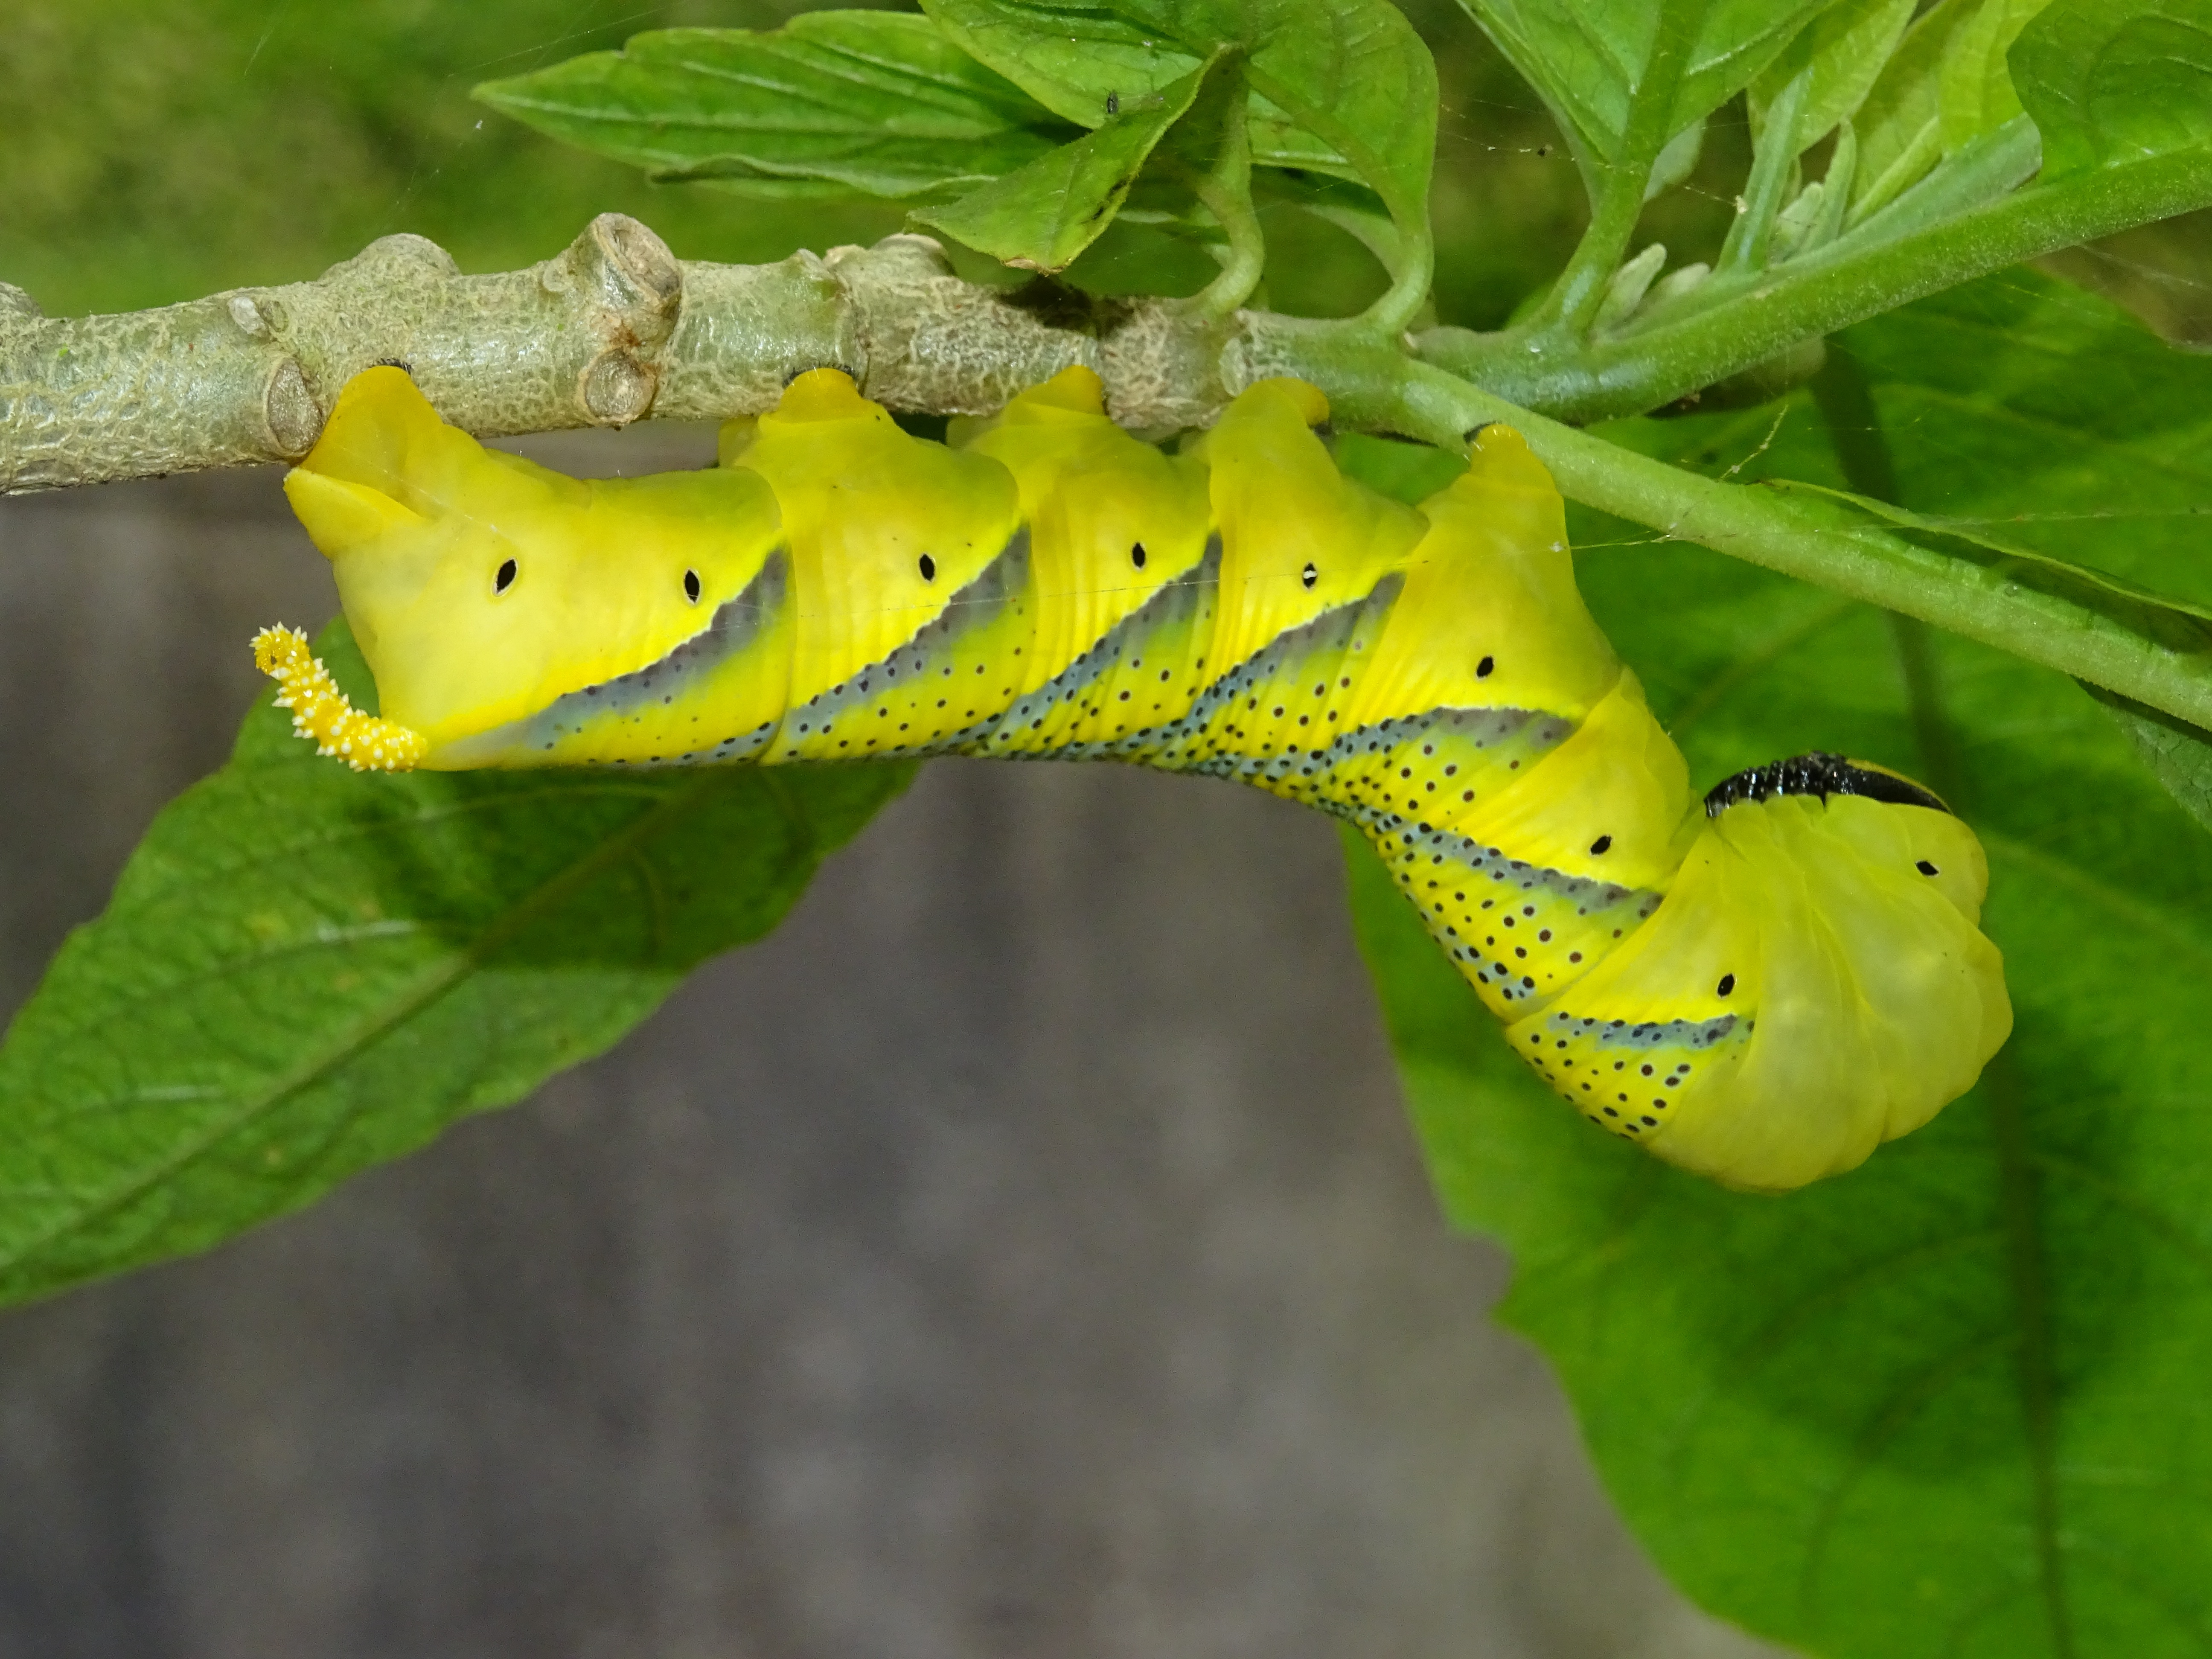
nature, leaf, flower, green, insect, botany, moth, butterfly, hanging, yellow, fauna, invertebrate, caterpillar, larva, macro photography, arthropod, plant stem, moths and butterflies, bombycidae